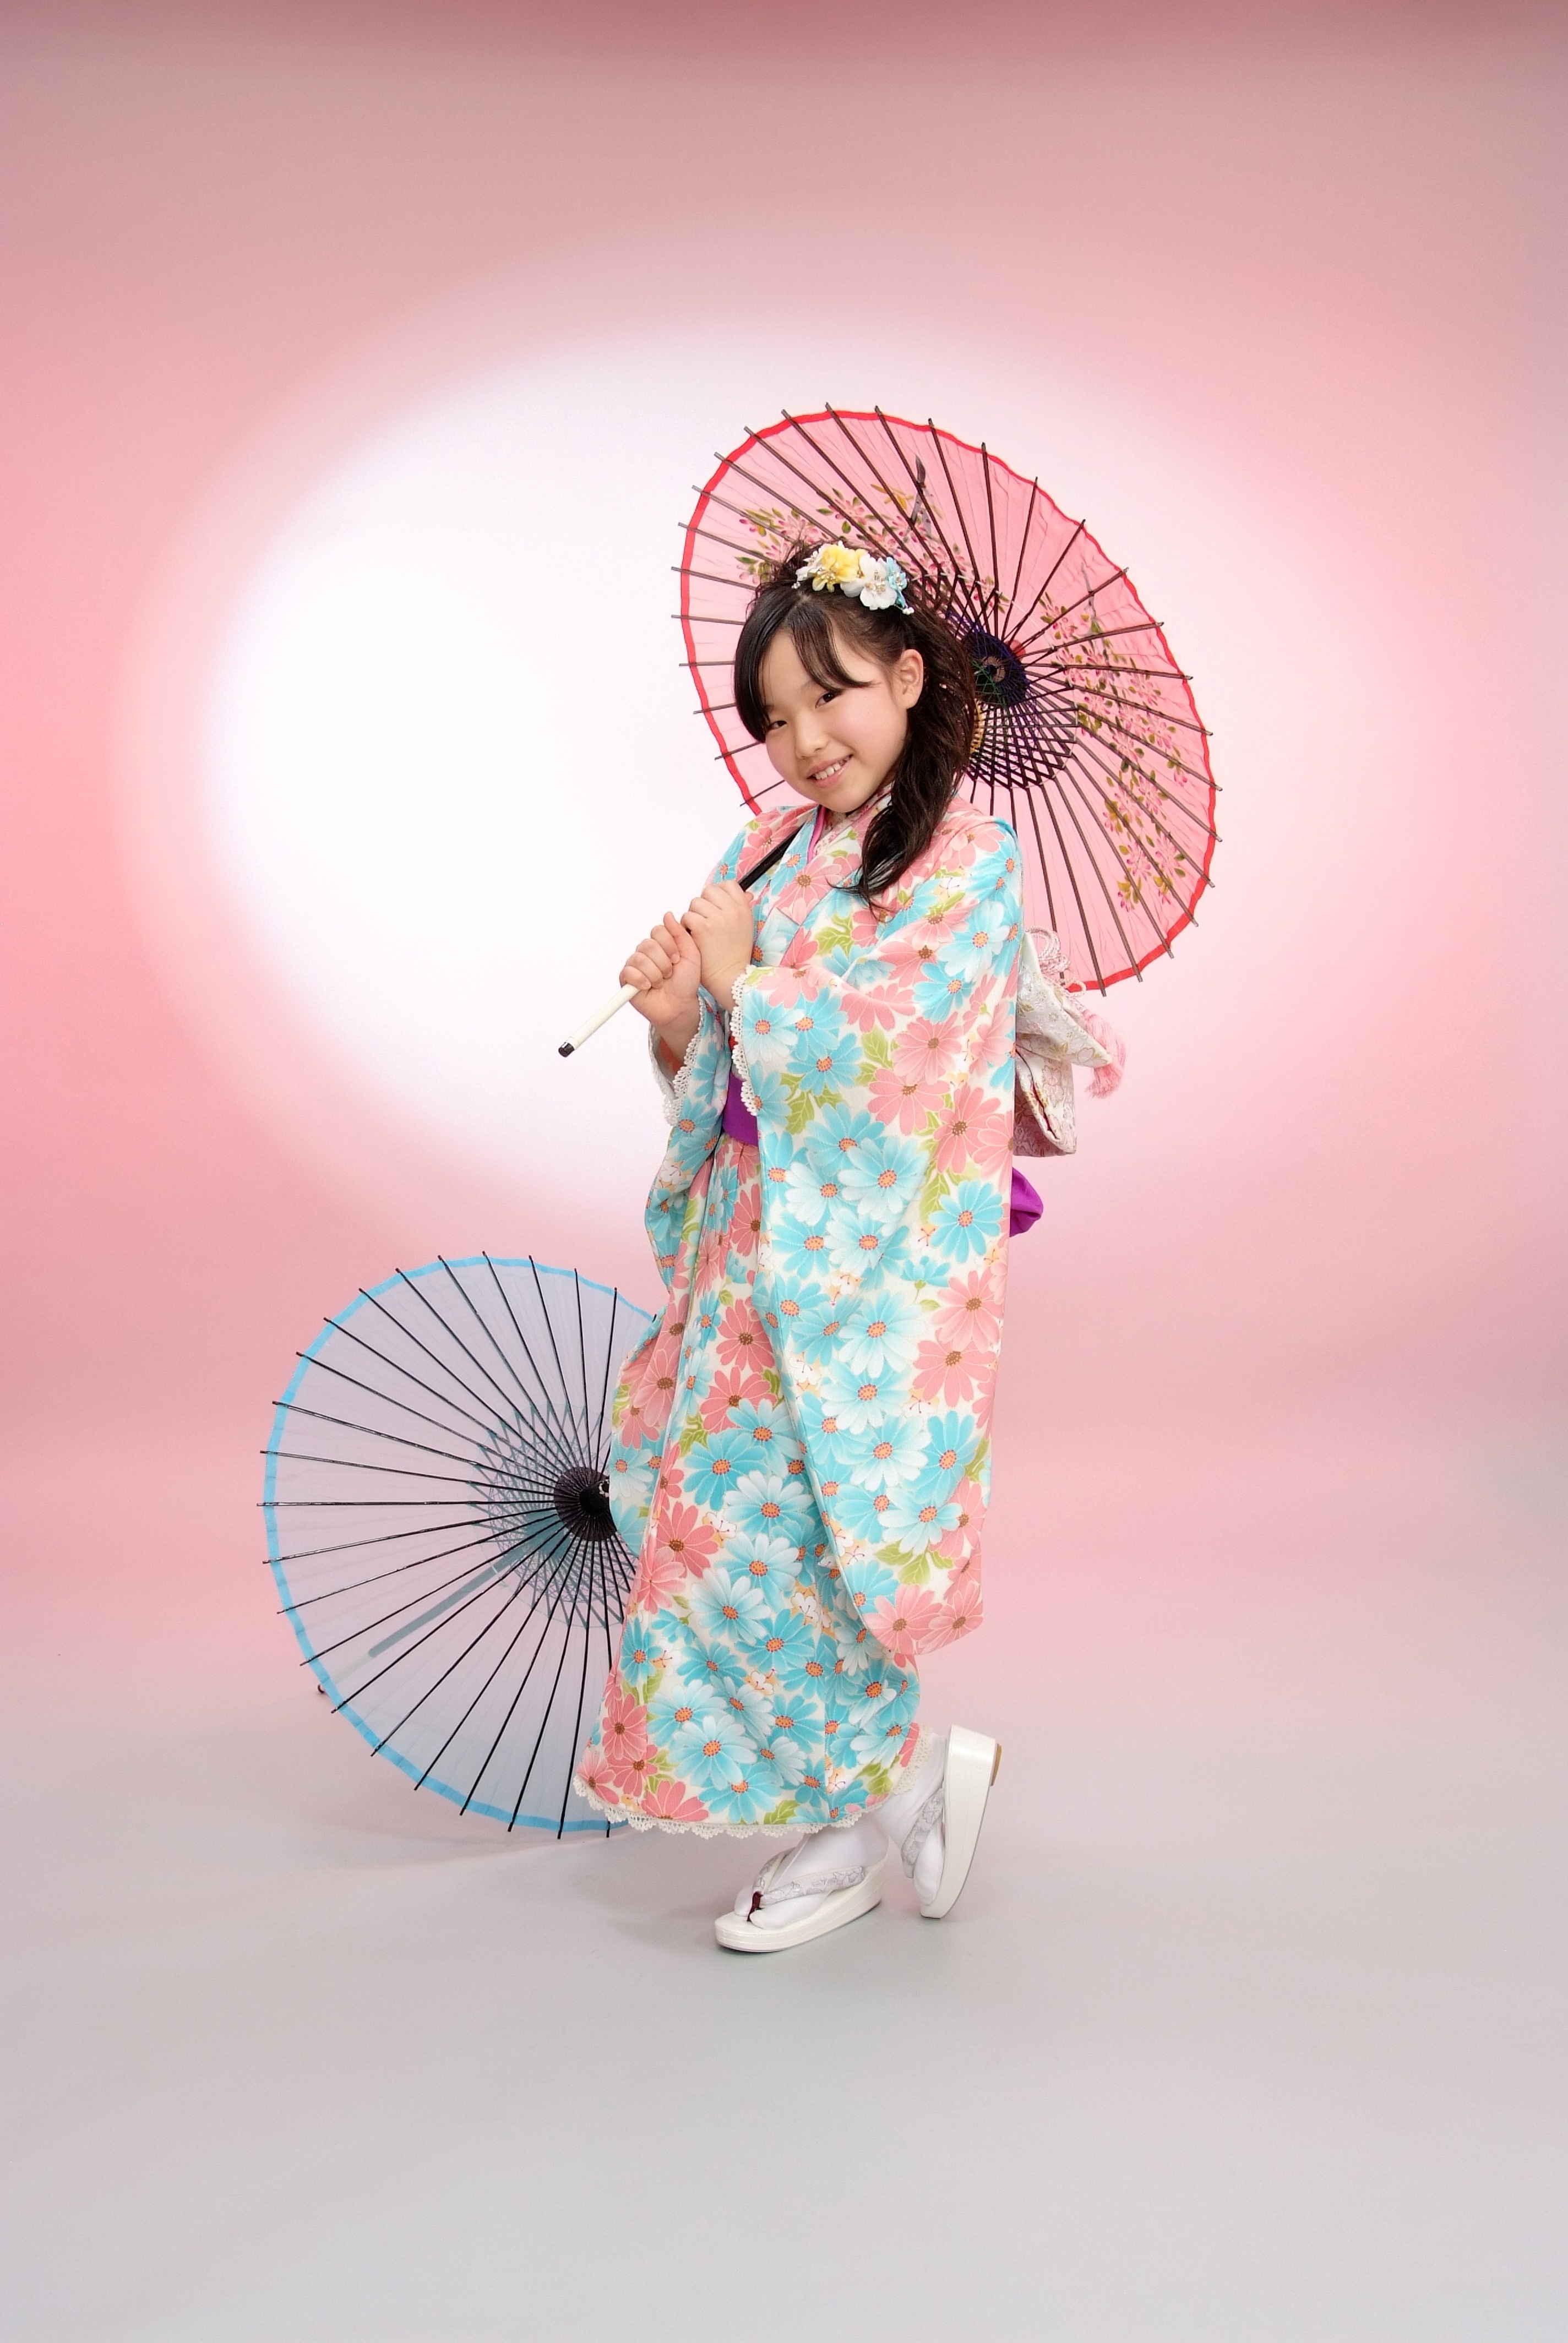
person, girl, woman, spring, umbrella, clothing, pink, kimono, kids, illustration, photo shoot, age ceremony